Pietà of Villeneuve-lès-Avignon

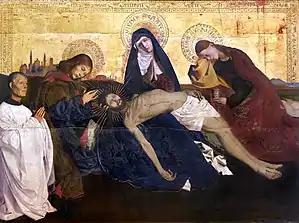
Enguerrand Quarton. "Pietà of Villeneuve-lès-Avignon". Oil on wood, 163cm x 219cm. Musée du Louvre

Pietà of Villeneuve-lès-Avignon is an oil painting of the mid-15th century that is considered one of the outstanding works of art of the late Middle Ages. Following its appearance at an exhibition in 1904 its authorship was disputed, though it has since been accepted as the work of Enguerrand Quarton. It is now in the Musée du Louvre.